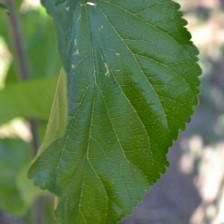
Variety: ChiangMaiBuriram60